Featherstone Rovers

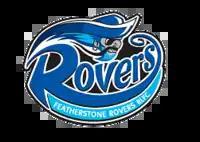

Featherstone used the town's coat of arms as their badge until 2009 when a new club crest was introduced. The new badge was less traditional with a pirate, the club's mascot and Rovers underneath in the club's colours. In 2014 the club reverted to using the town's coat of arms but had it in blue and white with the year the club was founded, 1921 within it.